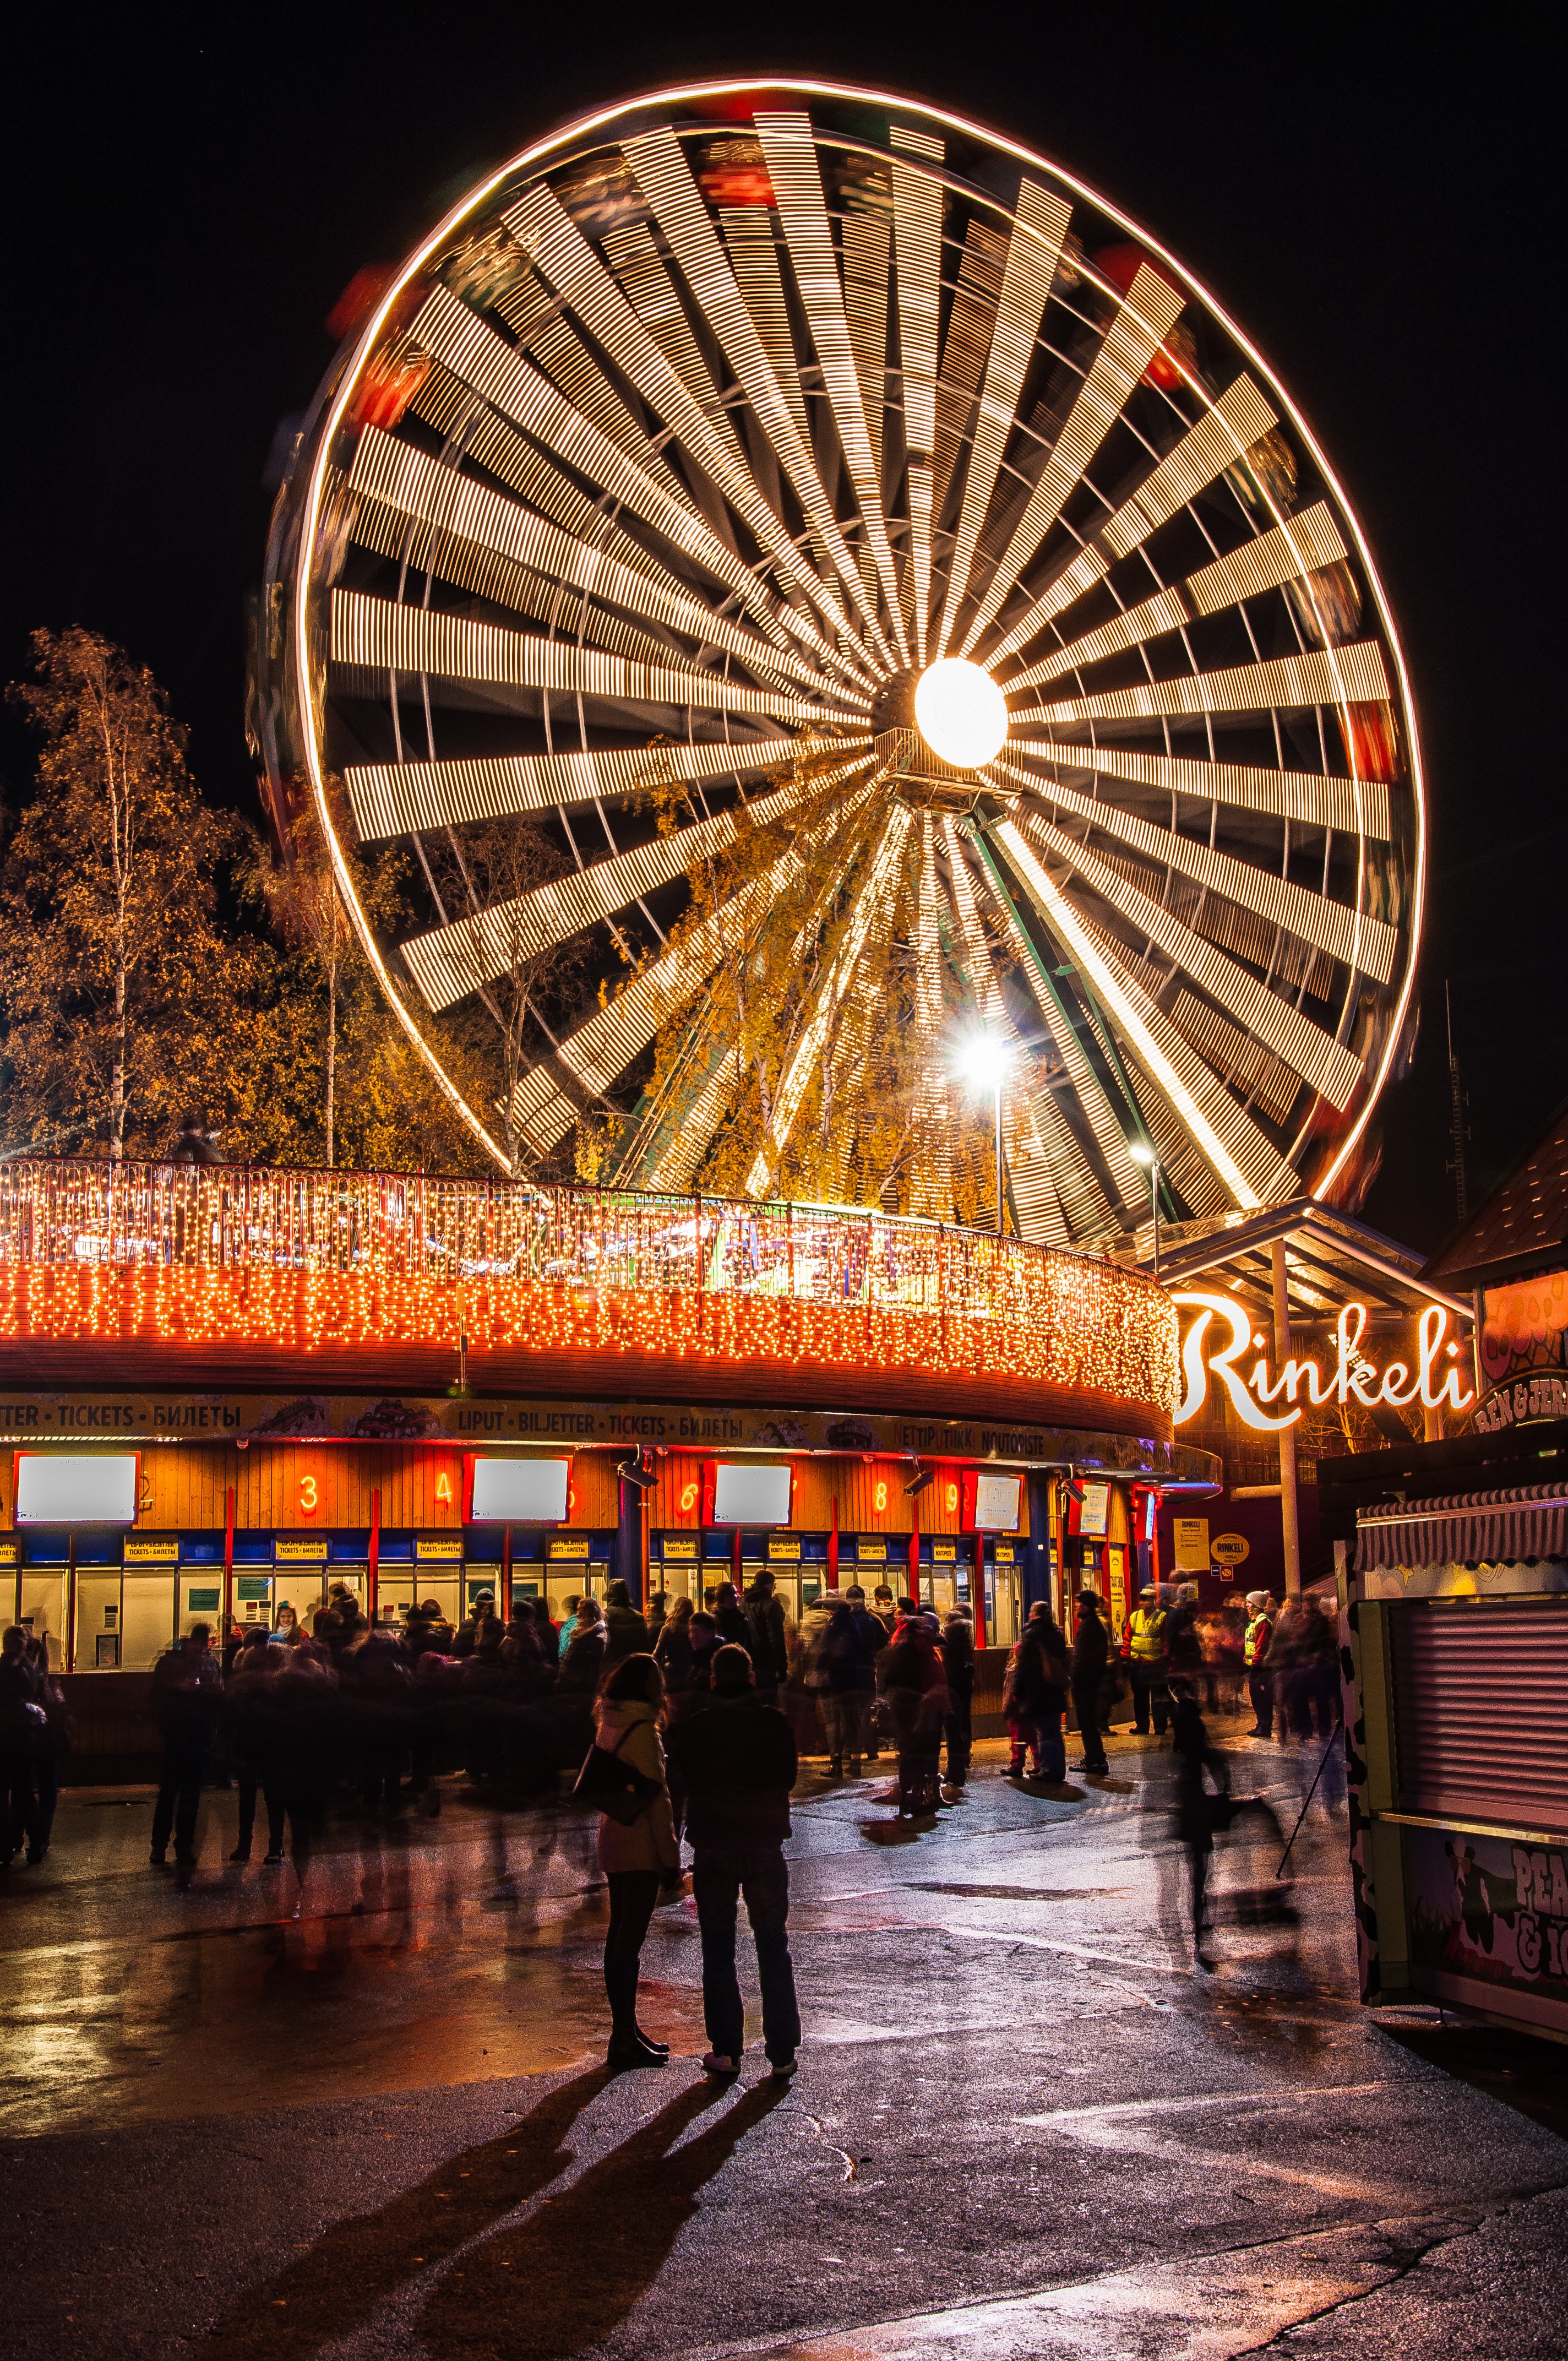
light, night, wheel, recreation, ferris wheel, amusement park, park, long exposure, fun, tourist attraction, outdoor recreation